Alexander Dubček

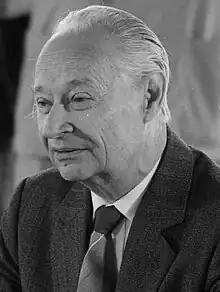
Dubček in 1990

Alexander Dubček (27 November 1921 – 7 November 1992) was a Slovak statesman who served as the First Secretary of the Presidium of the Central Committee of the Communist Party of Czechoslovakia (KSČ) ("de facto" leader of Czechoslovakia) from January 1968 to April 1969 and as Chairman of the Federal Assembly from 1989 to 1992 following the Velvet Revolution. He oversaw significant reforms to the communist system during a period that became known as the Prague Spring, but his reforms were reversed and he was eventually sidelined following the Warsaw Pact invasion in August 1968.